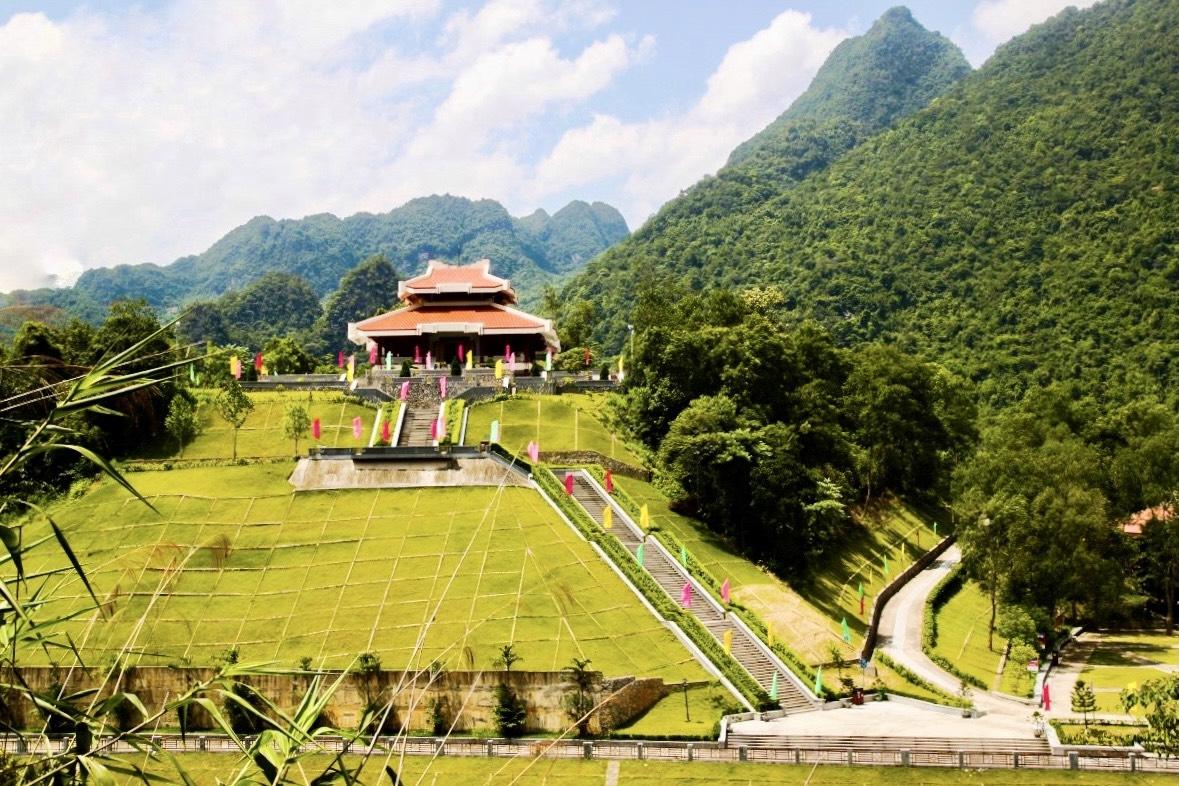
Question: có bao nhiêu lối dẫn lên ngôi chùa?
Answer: có một đường dẫn lên ngôi chùa